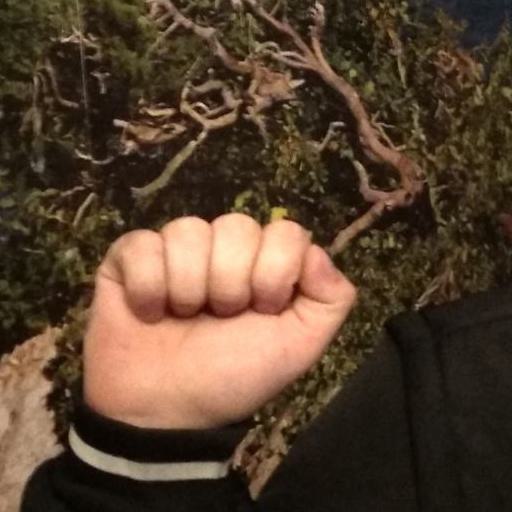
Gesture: fist